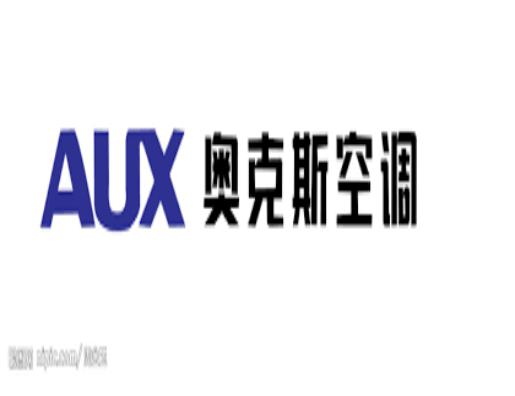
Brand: auxx-2
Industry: Electronic